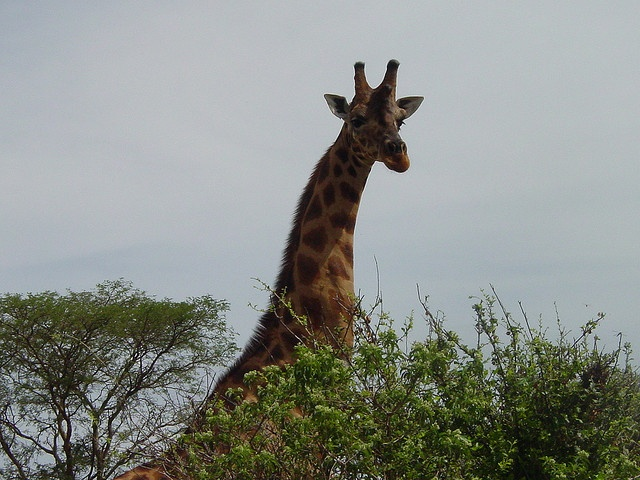
A giraffe towering over tall green leaf covered trees.
A tall giraffe looking over the tree tops as it forages
A tall giraffe stands outdoors and towers over the treeline.
A giraffe who is  taller than the trees
An animal that is walking through some trees.